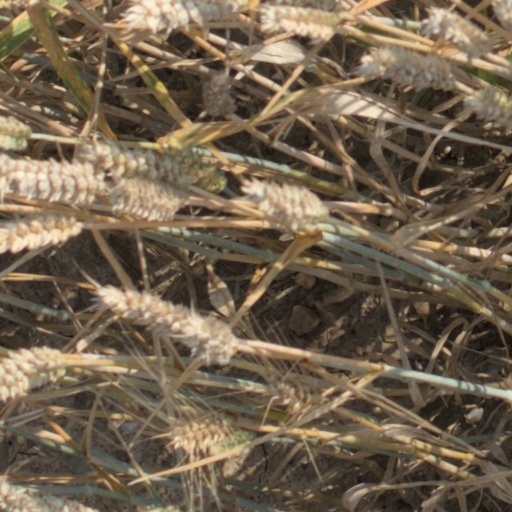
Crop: wheat